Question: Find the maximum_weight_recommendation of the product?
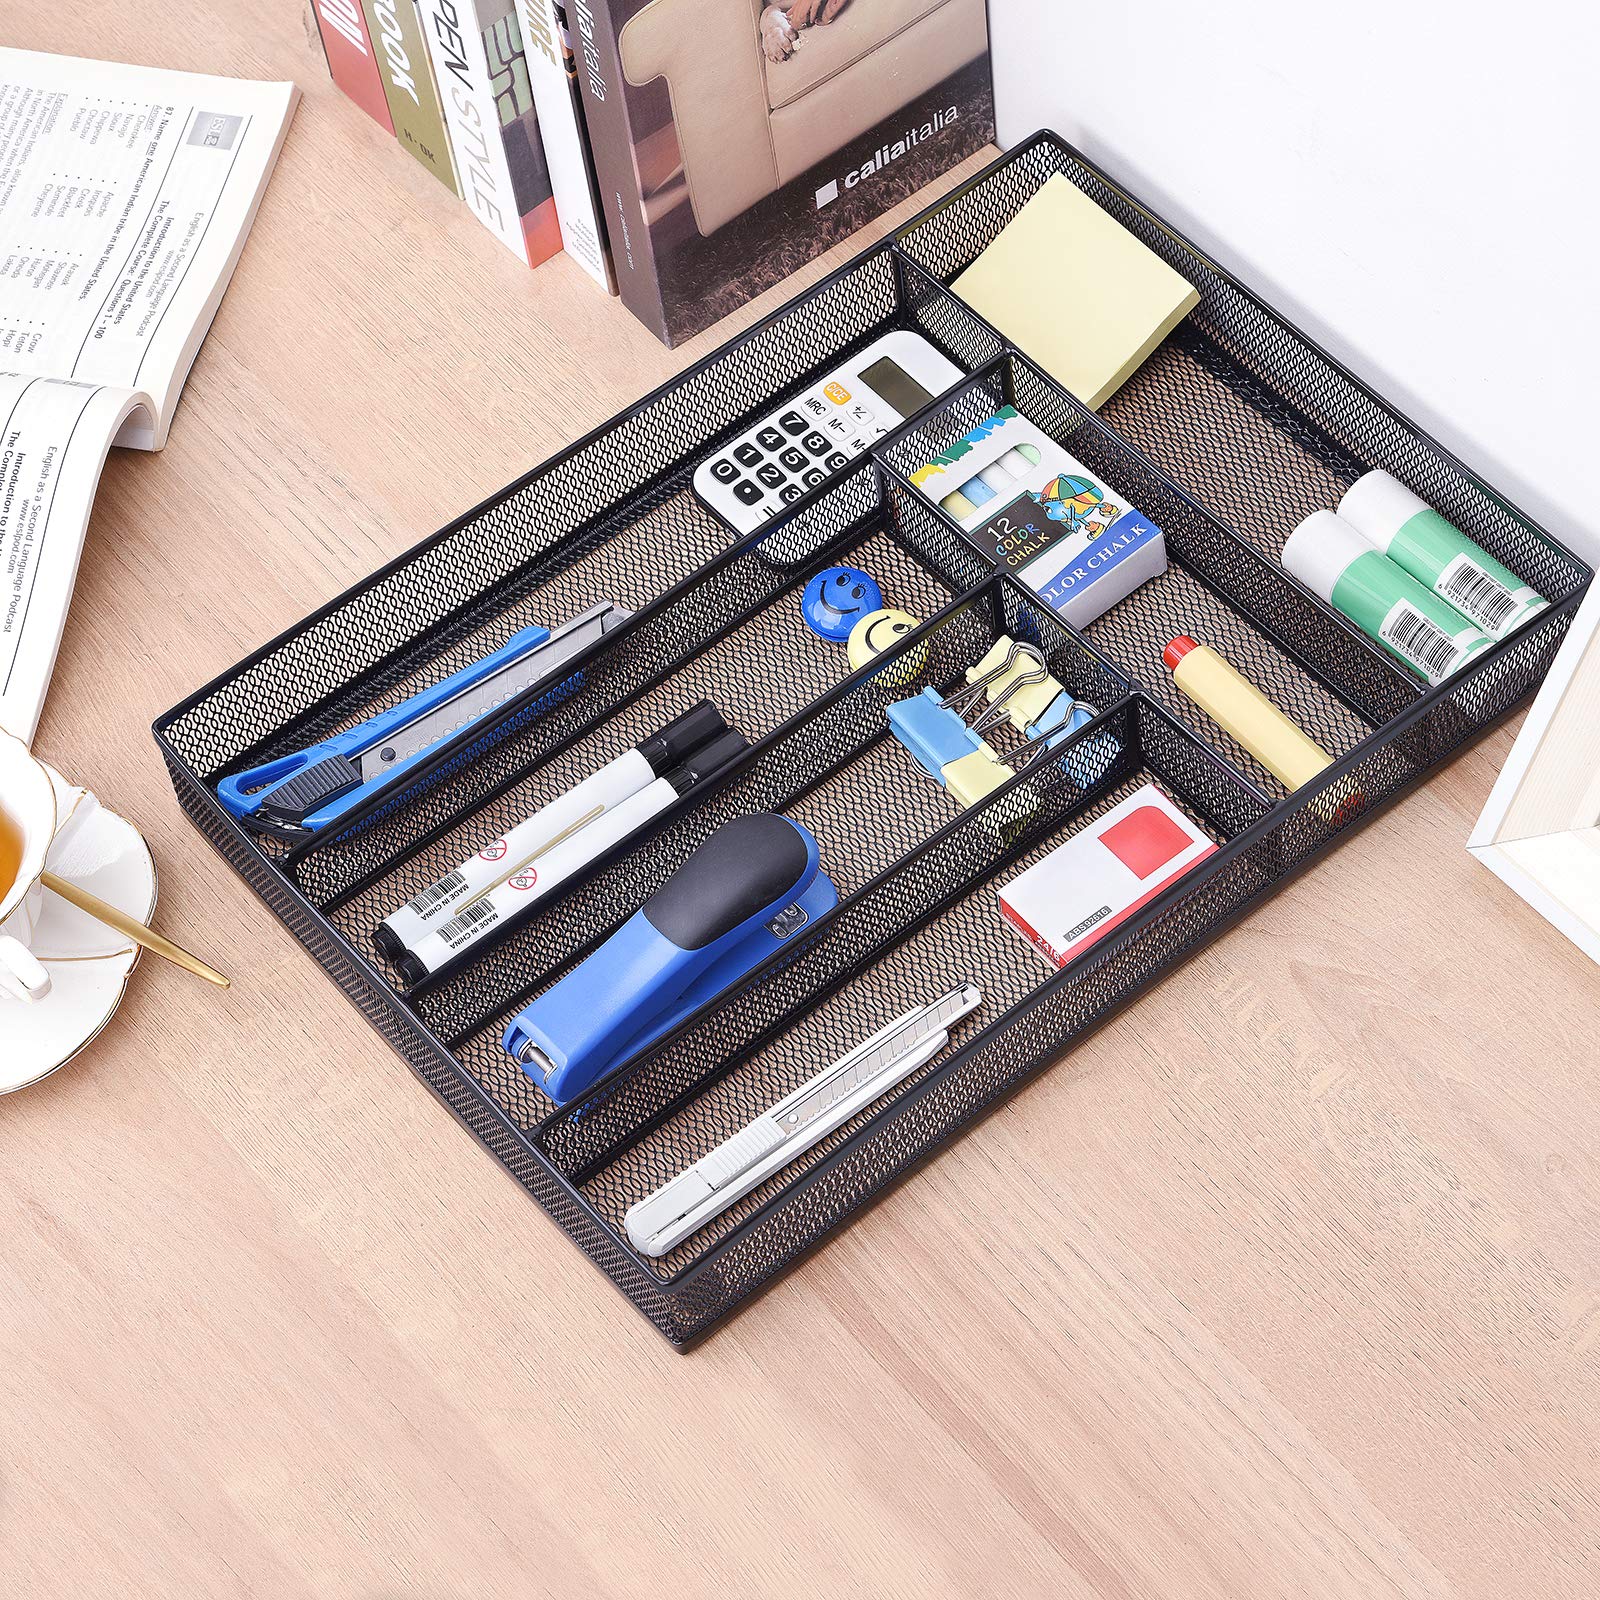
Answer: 87.0 ounce